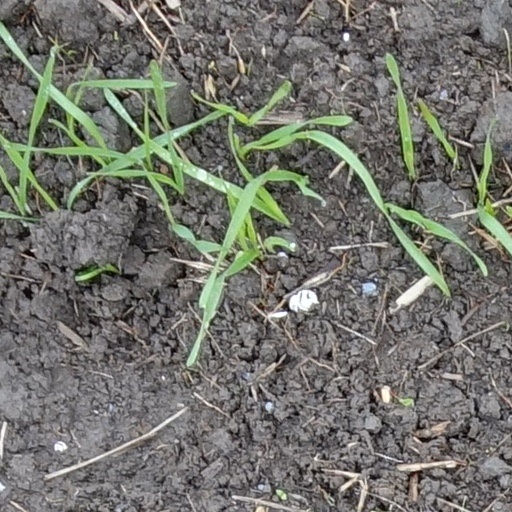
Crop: wheat